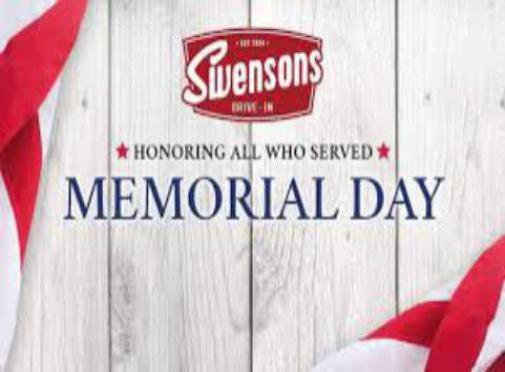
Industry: Food